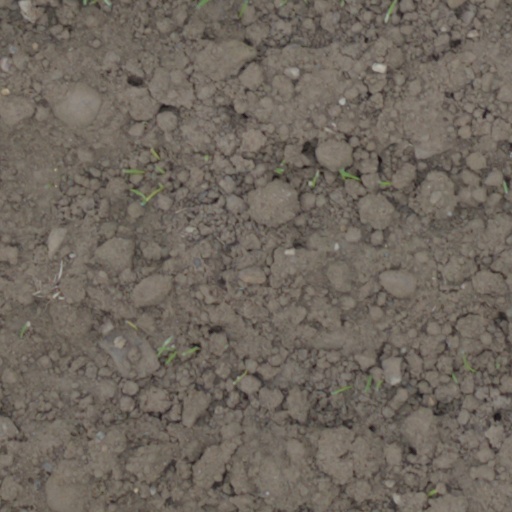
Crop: wheat